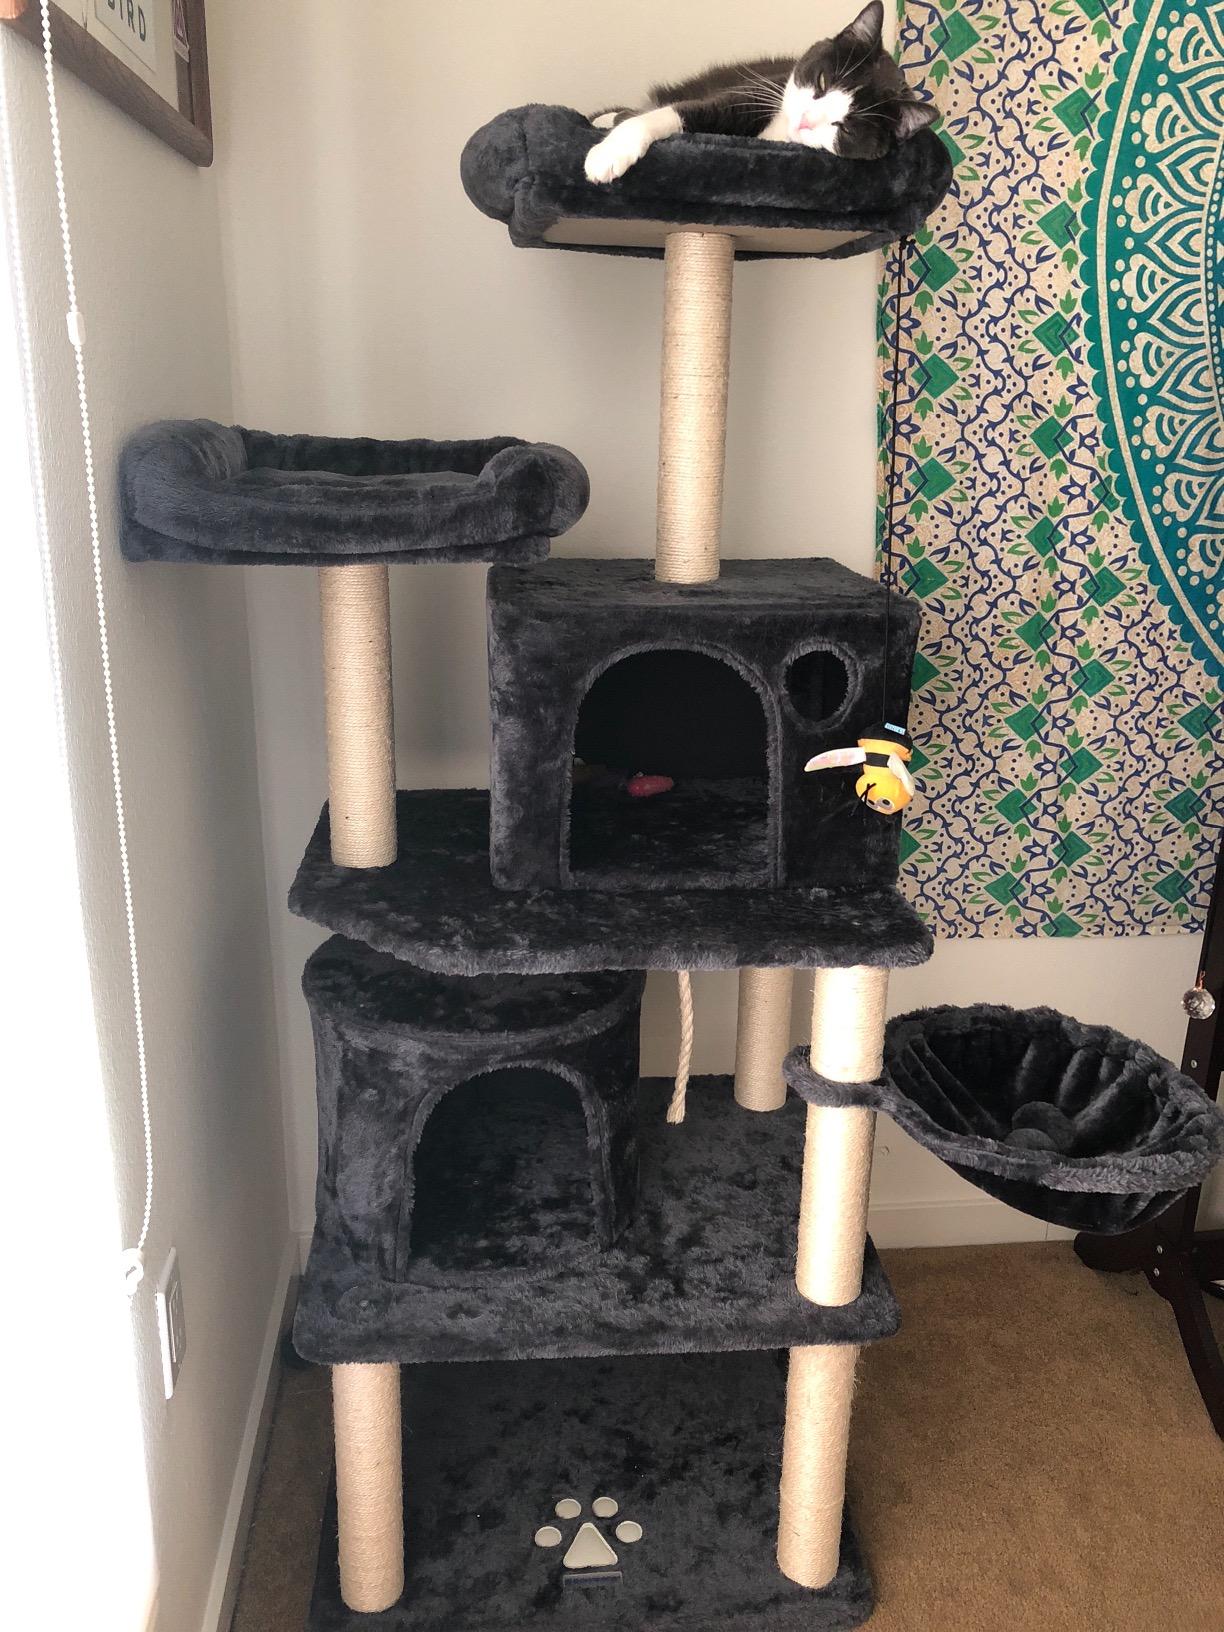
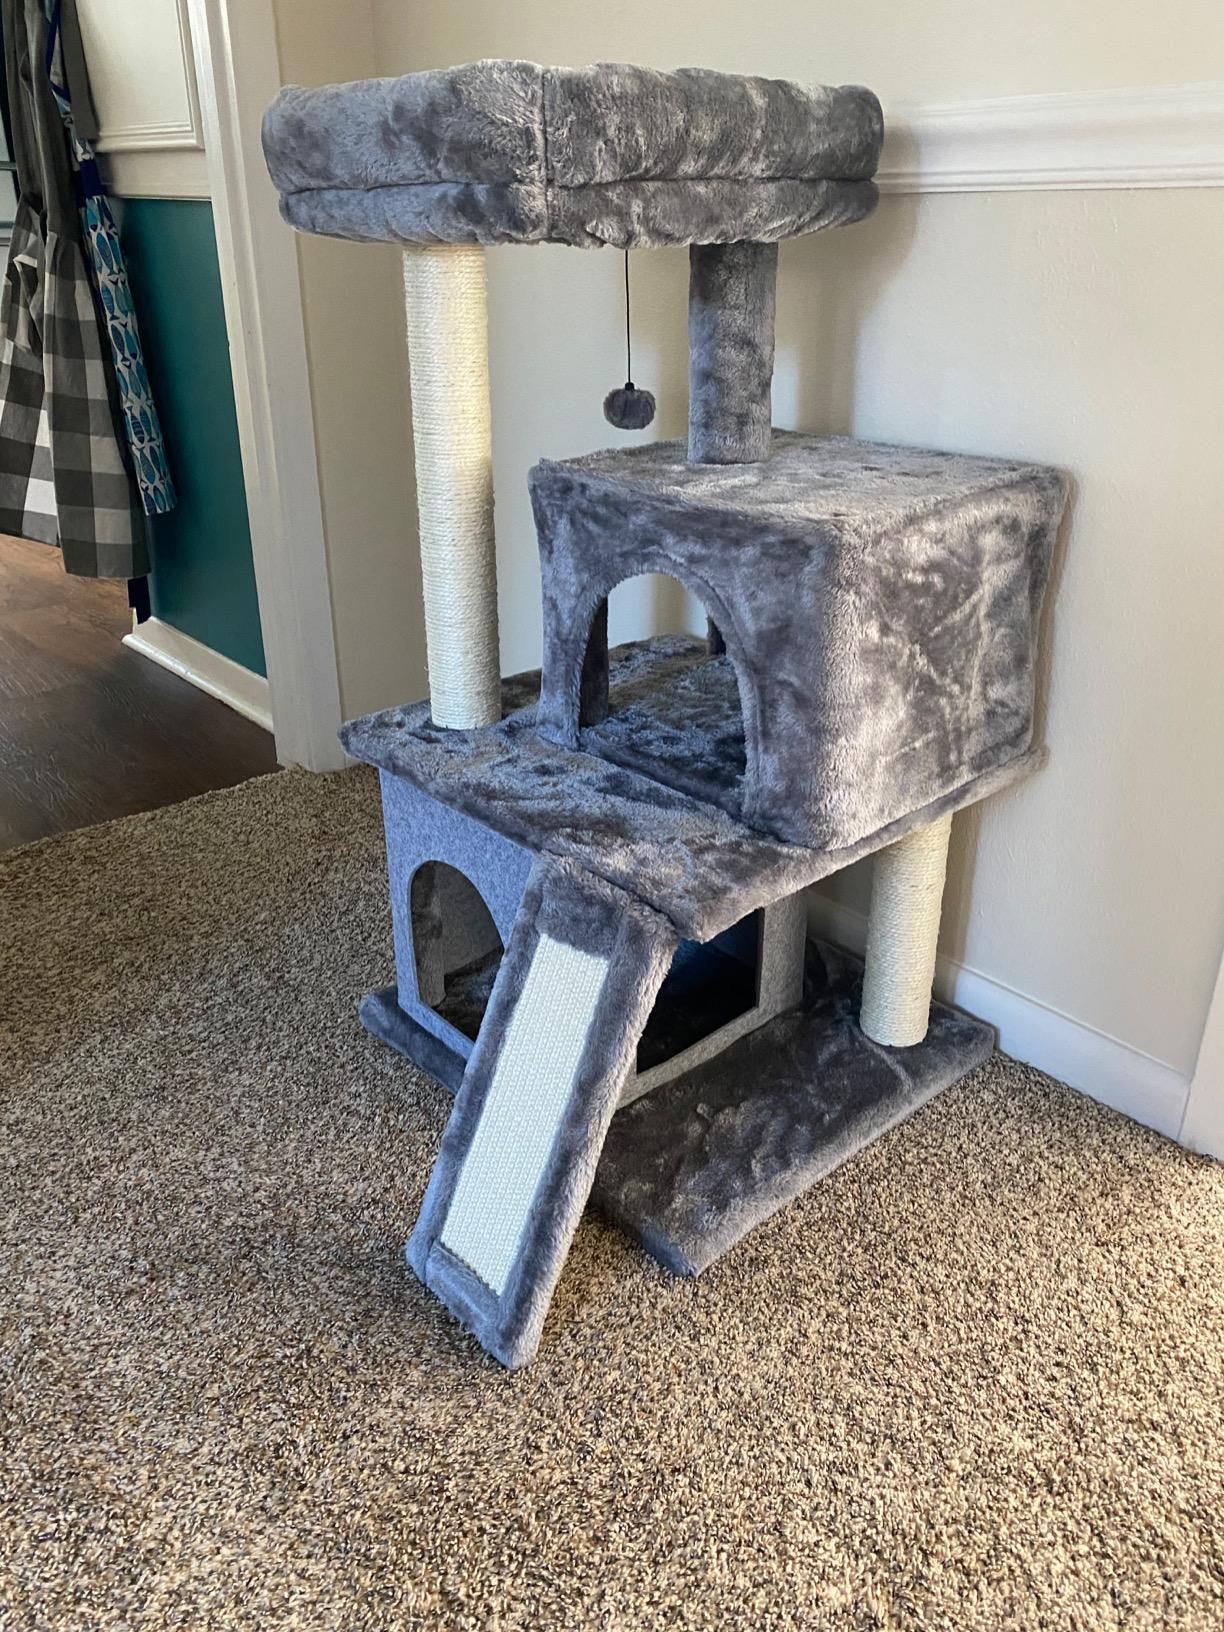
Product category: items_cat tree
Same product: no